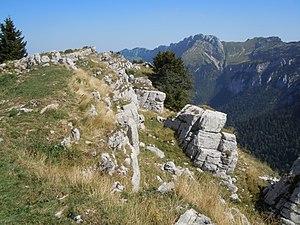
Sommet du Roc d'Arguille - Isère - france
Le roc d'Arguille est un sommet calcaire du massif de la Chartreuse situé sur la commune de Saint-Pierre-de-Chartreuse dans le parc naturel régional de la Chartreuse, en Isère.